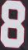
Number: 8